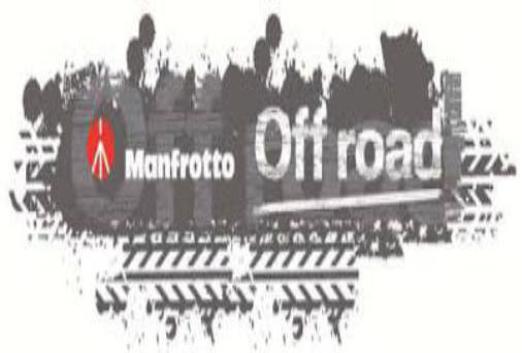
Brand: manfrotto
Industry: Electronic